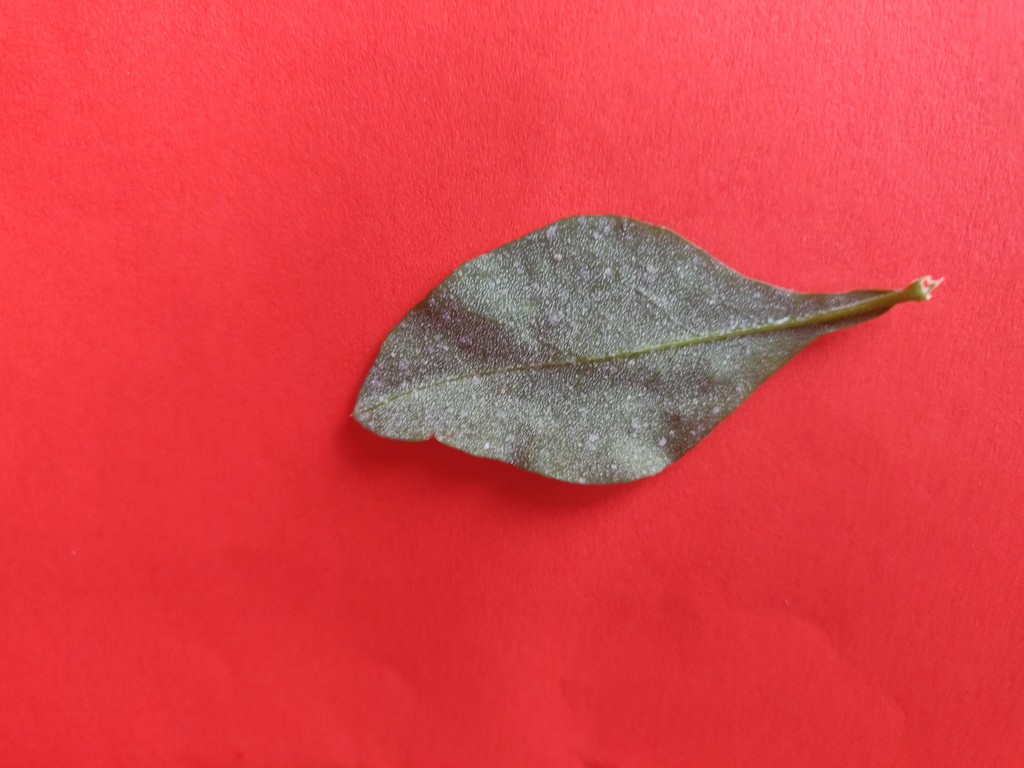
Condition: Unhealthy
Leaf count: single
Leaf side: back